USS Oglala

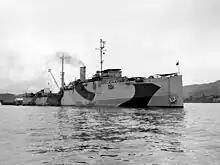
USS "Oglala" in the Southwest Pacific, 1944

On 23 December 1942, "Oglala" was seaworthy. She sailed via Mare Island for the shipyard at Terminal Island Naval Dry Docks and was moved into the shipyard itself on 1 March 1943. Reconstruction plans finalized at Mare Island meant that her days as a minelayer came to a close. Her refitting included a complete conversion into an engine repair ship. On 15 June 1943, "Oglala" was reclassified to an internal combustion engine repair ship ARG-1. While she was undergoing conversion, "Oglala" remained assigned to Mine Squadron (MinRon) 1 in the Service Squadron (ServRon) within the Pacific Fleet. In November, she received word that her assignment would be shifted to the Seventh Fleet when she completed converting.